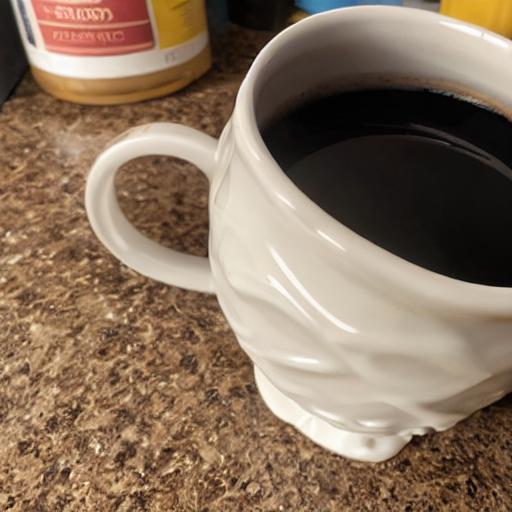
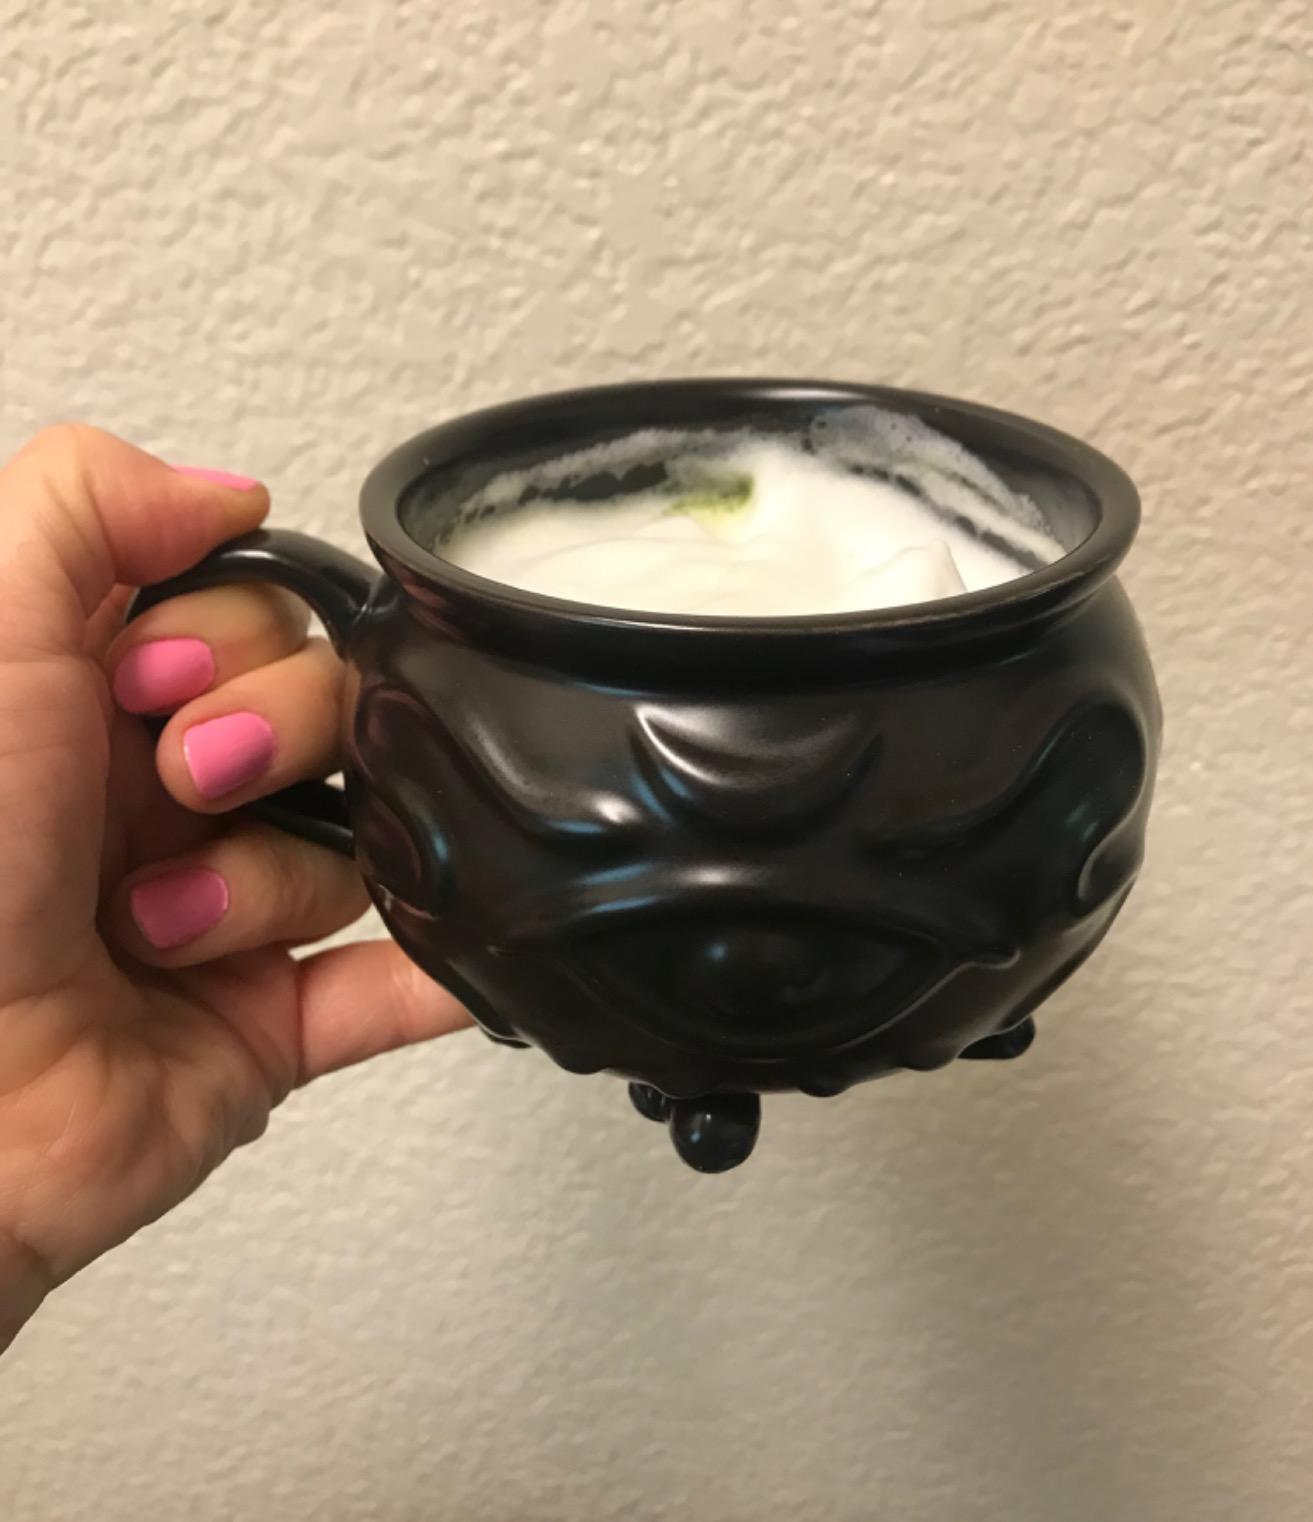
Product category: items_mug
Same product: no